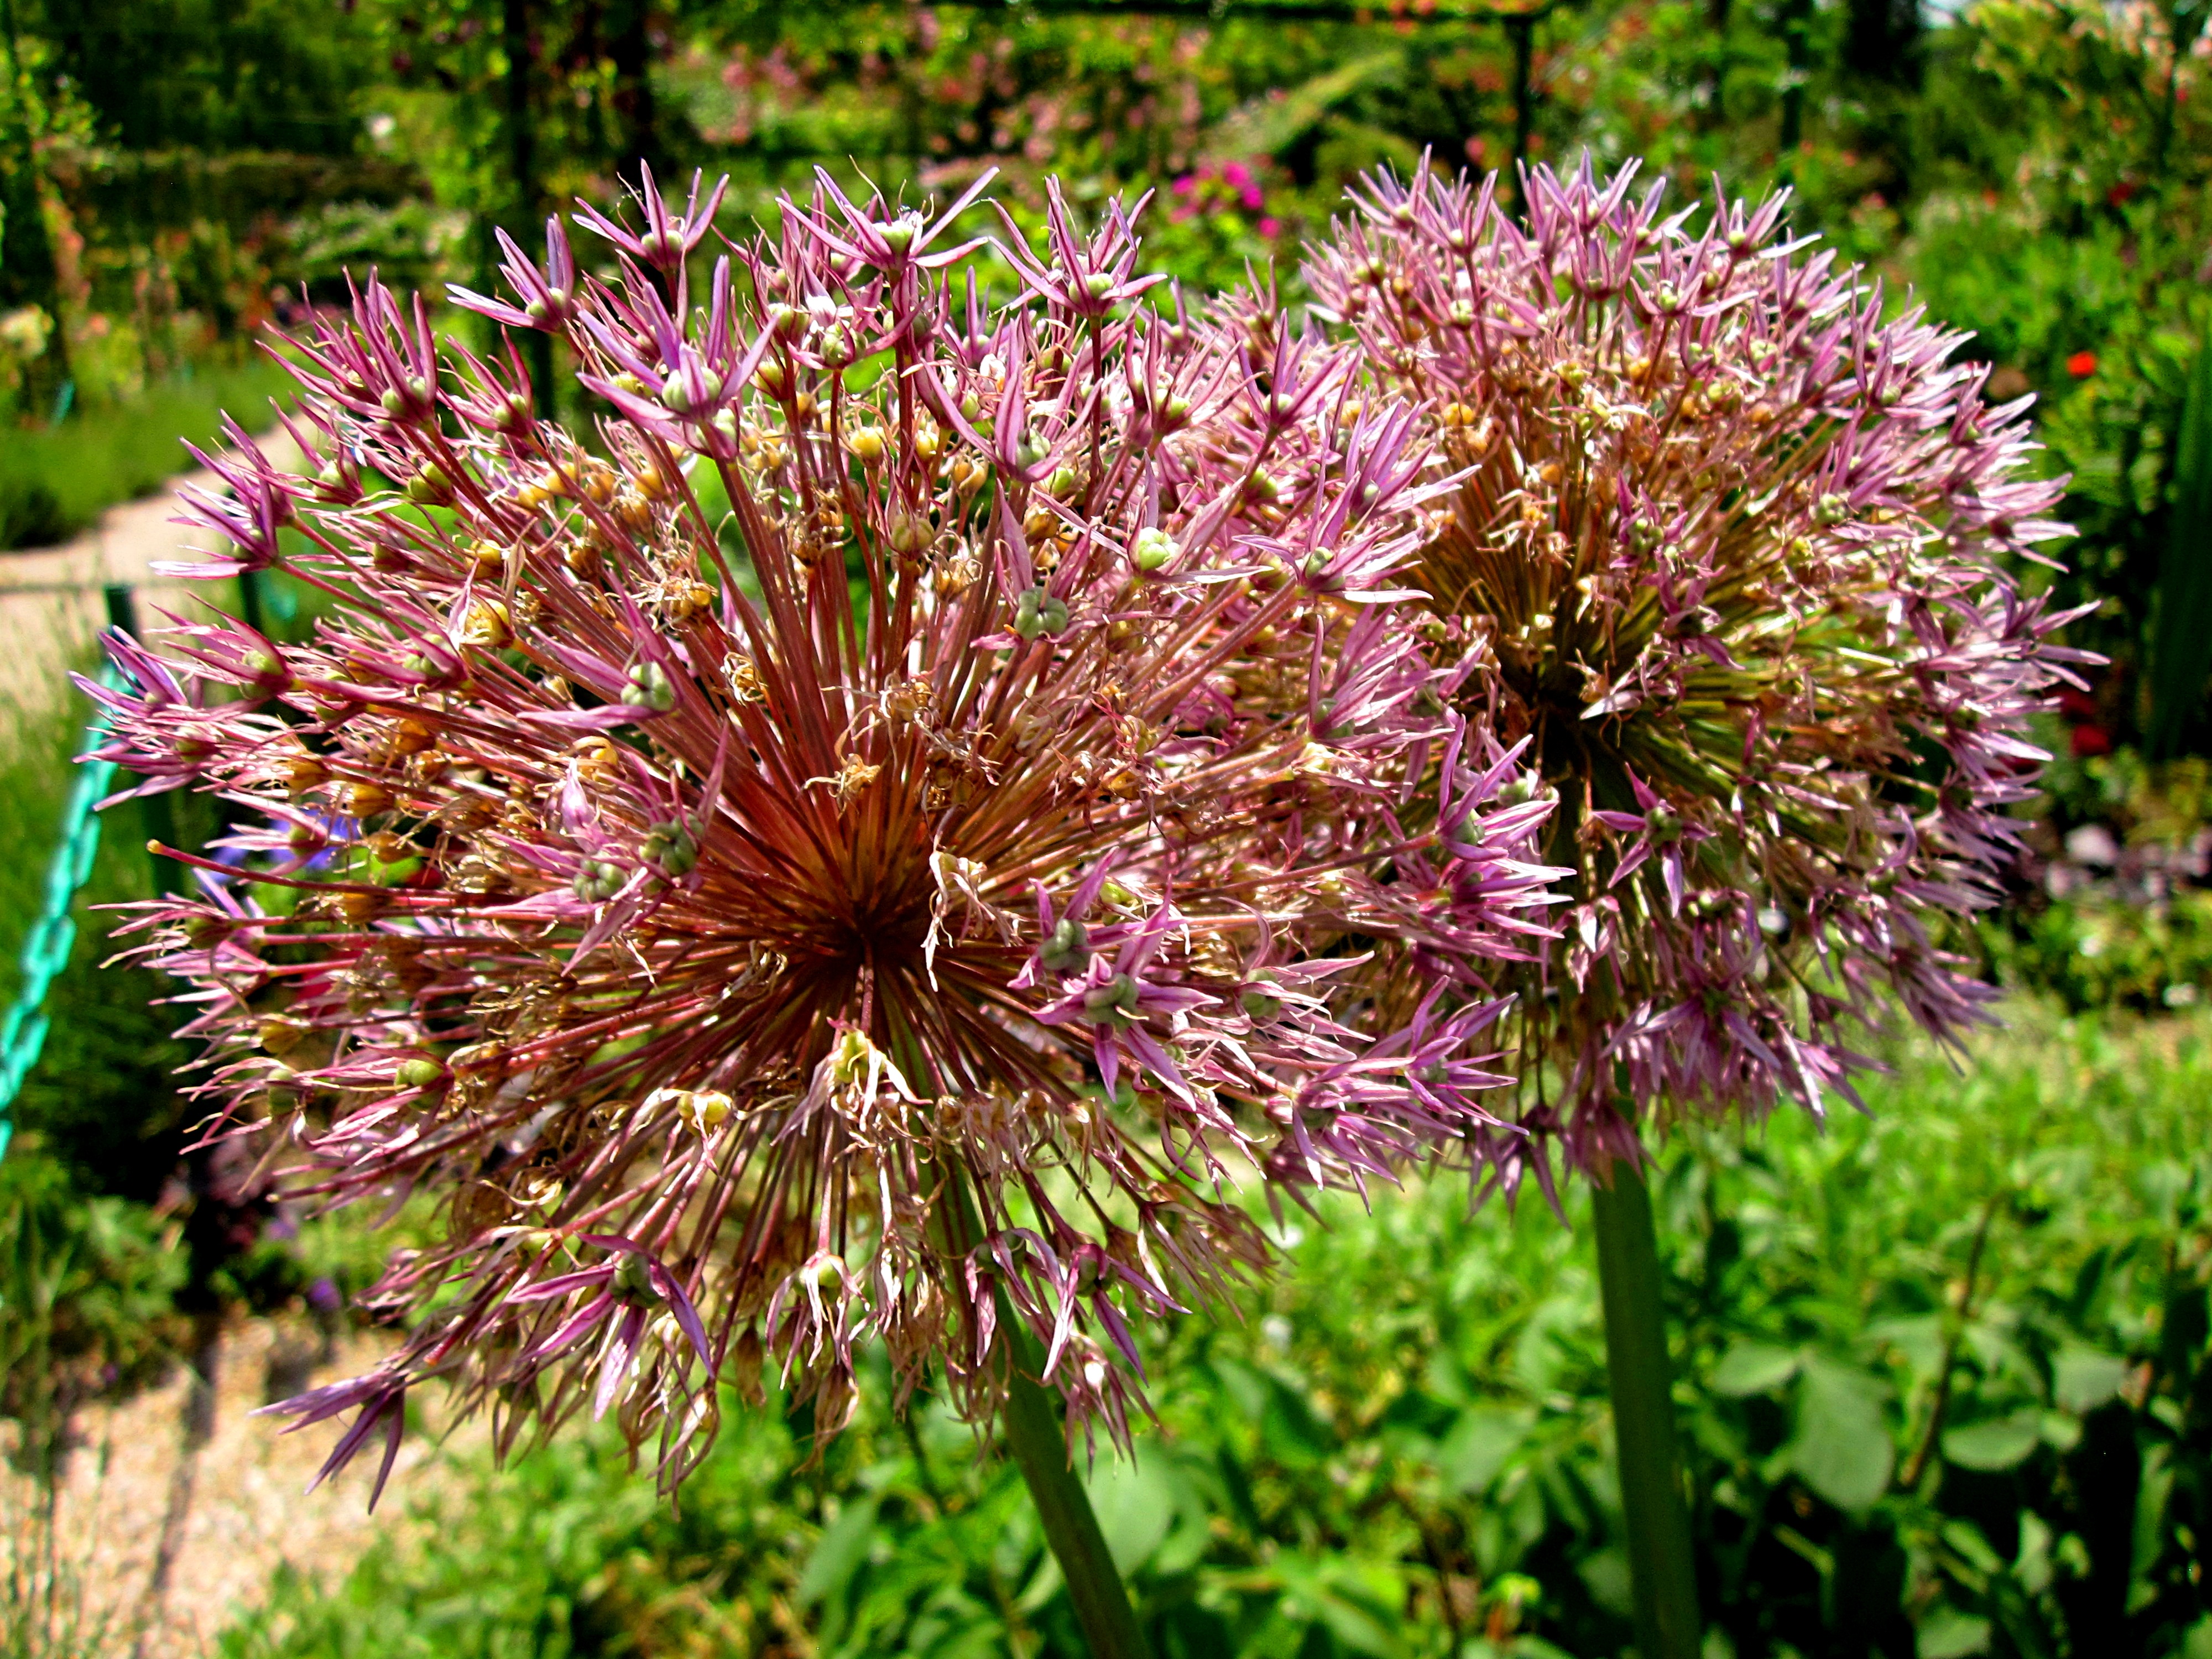
nature, plant, meadow, prairie, flower, produce, botany, garden, flora, onion, wildflower, coneflower, ornamental, allium, flowering plant, daisy family, land plant, onion genus